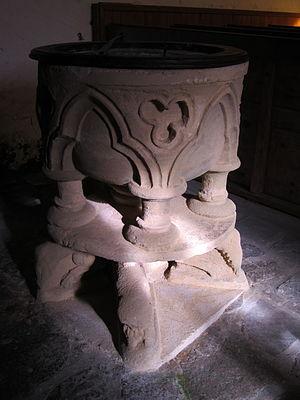
Ancteville, Manche
Ancteville est une ancienne commune française, située dans le département de la Manche en région Normandie, peuplée de 237 habitants, devenue commune déléguée à partir du 1ᵉʳ janvier 2019 au sein de la commune nouvelle de Saint-Sauveur-Villages.